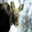
Label: deer